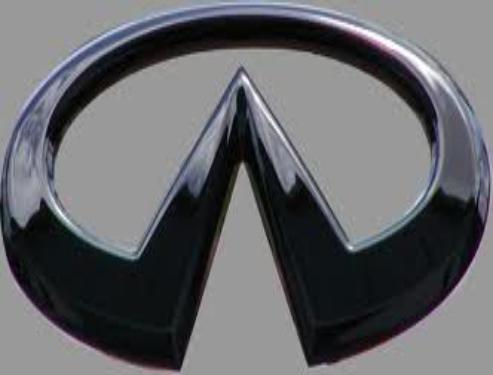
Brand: Infiniti
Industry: Transportation